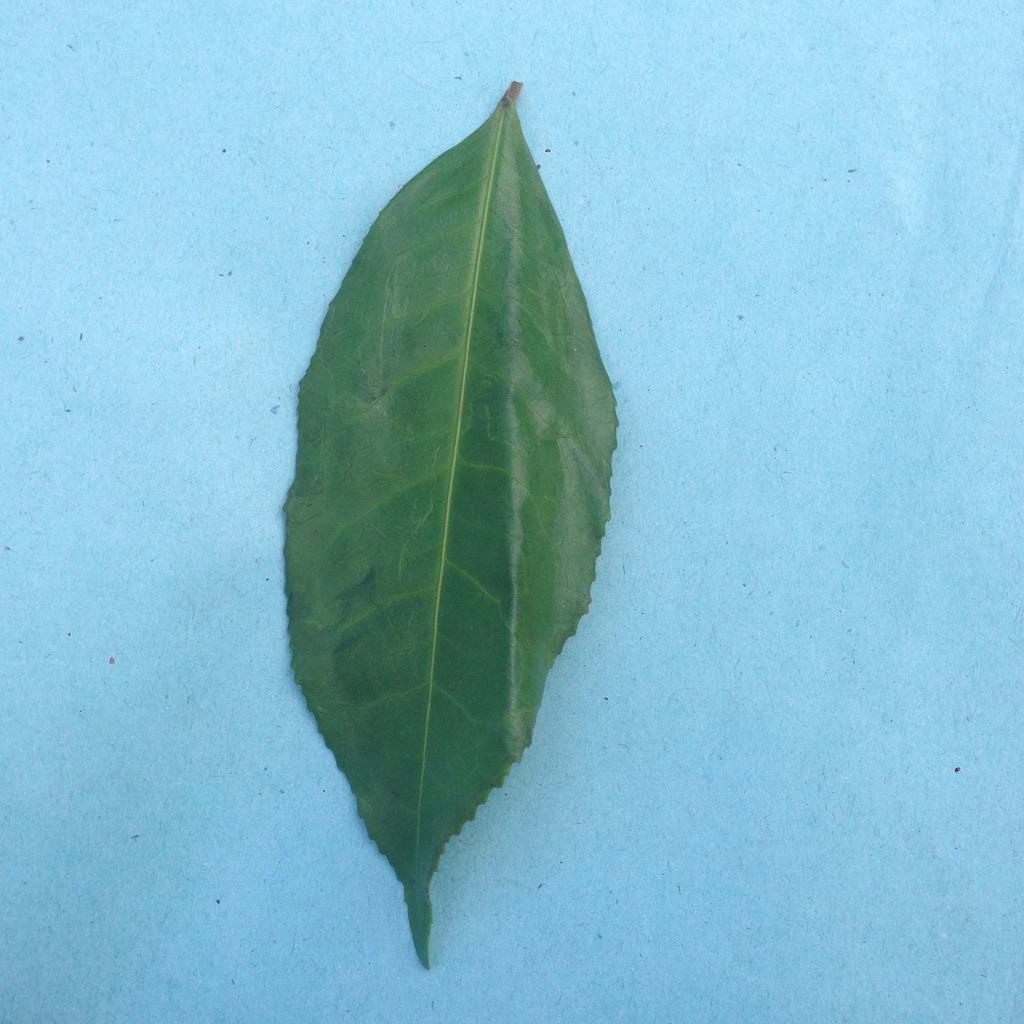
Label: Healthy